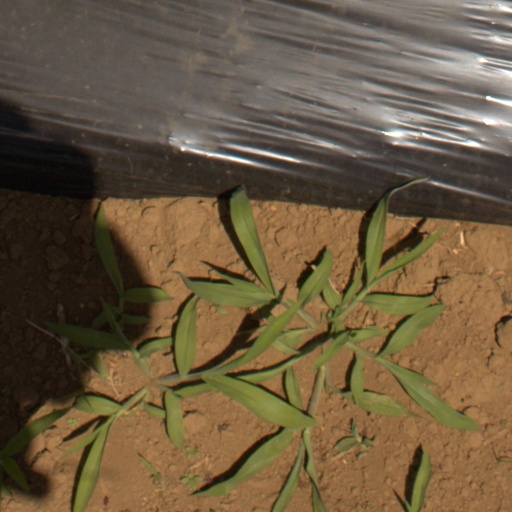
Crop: Jerusalem artichoke